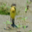
Label: bird